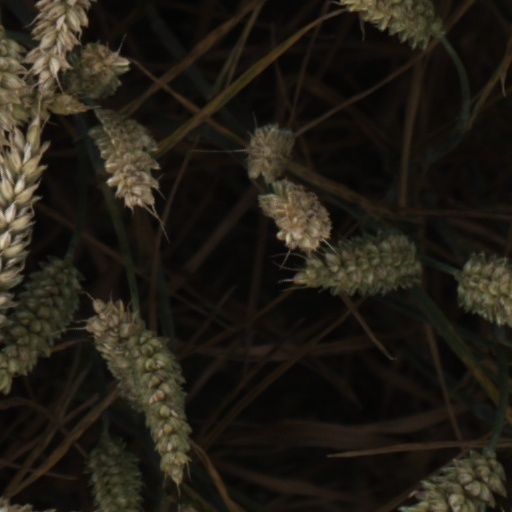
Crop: wheat